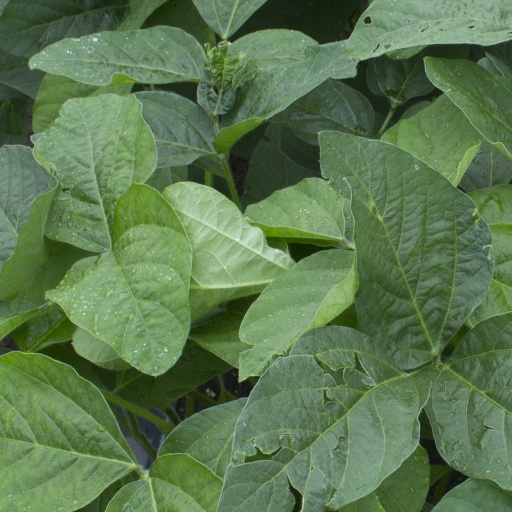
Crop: soybean